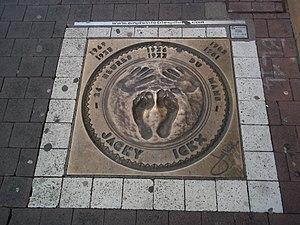
Plaque bronze des empreintes de J.Ickx, Pilote vainqueur 1969-75-76-77-81-82 des 24 heures du Mans
Les 24 Heures du Mans 1976 sont la 44ᵉ édition de l'épreuve et se déroulent les 12 et 13 juin 1976 sur le circuit de la Sarthe.
Un pilote automobile est un sportif dont la discipline est le pilotage d'un véhicule automobile lors d'une course ou d'une compétition. Chaque catégorie de sport automobile requiert de la part de ceux qui la pratiquent des qualités spécifiques.